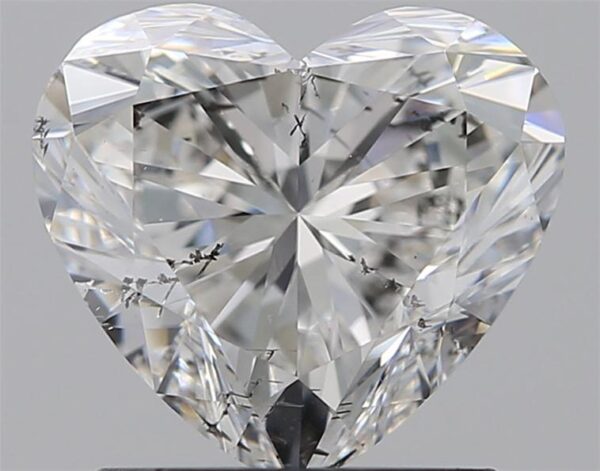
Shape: heart
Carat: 1.5
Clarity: SI2
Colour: F
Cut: EX
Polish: EX
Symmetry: EX
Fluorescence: M
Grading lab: GIA
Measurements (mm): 7.08 x 7.79 x 4.46